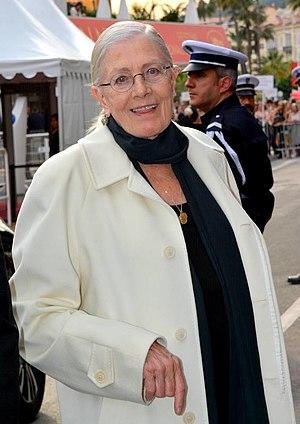
Vanessa Redgrave au festival de Cannes